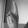
ASL letter: K